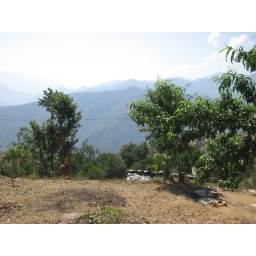
tree around our house